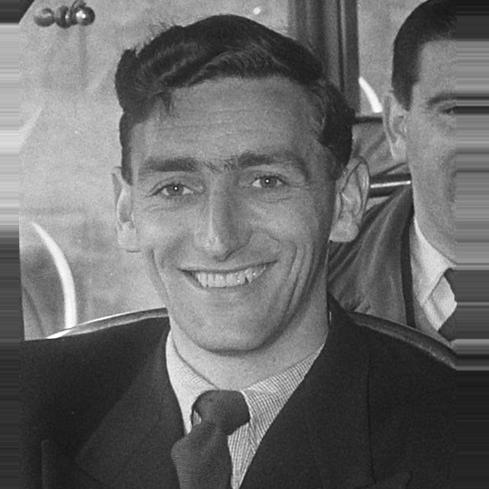
Age: 24